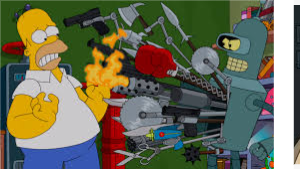
Portrait style: Cartoon Portrait